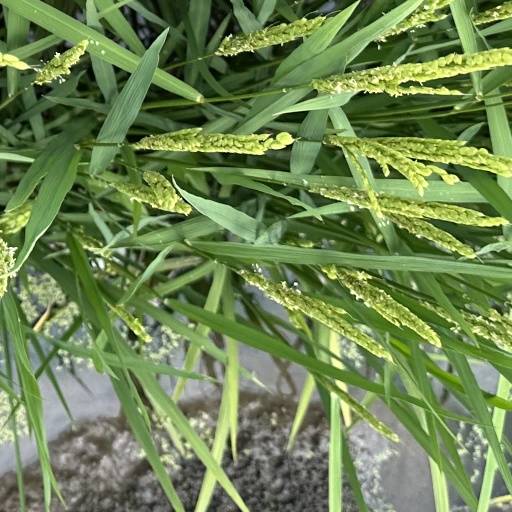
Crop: rice